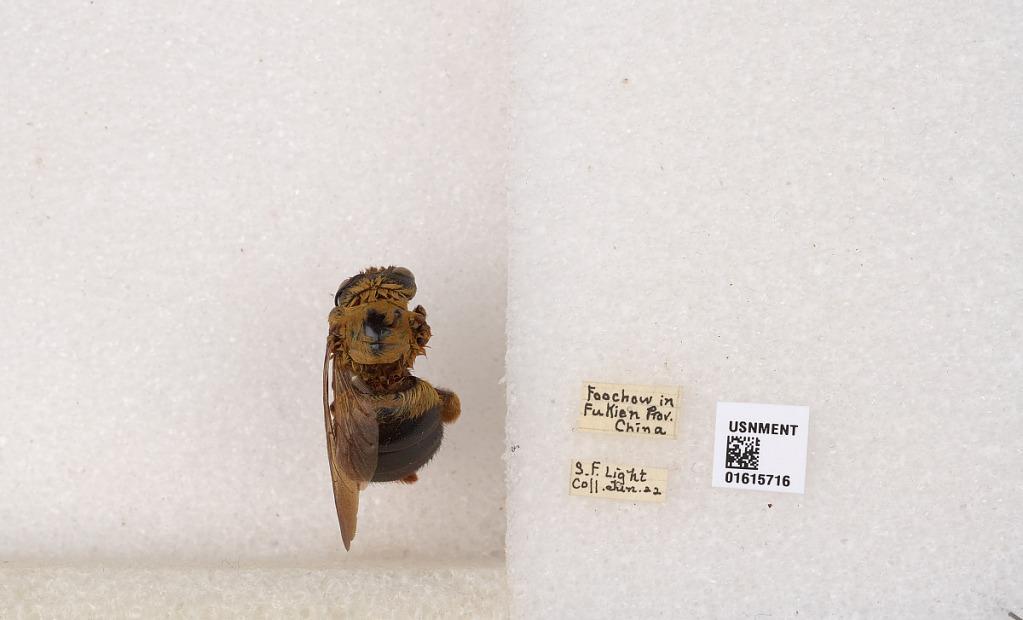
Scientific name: Xylocopa (Koptortosoma) sinensis Smith
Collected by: S. Light
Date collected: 1922-6-1
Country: China
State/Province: Fujian
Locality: Foochow